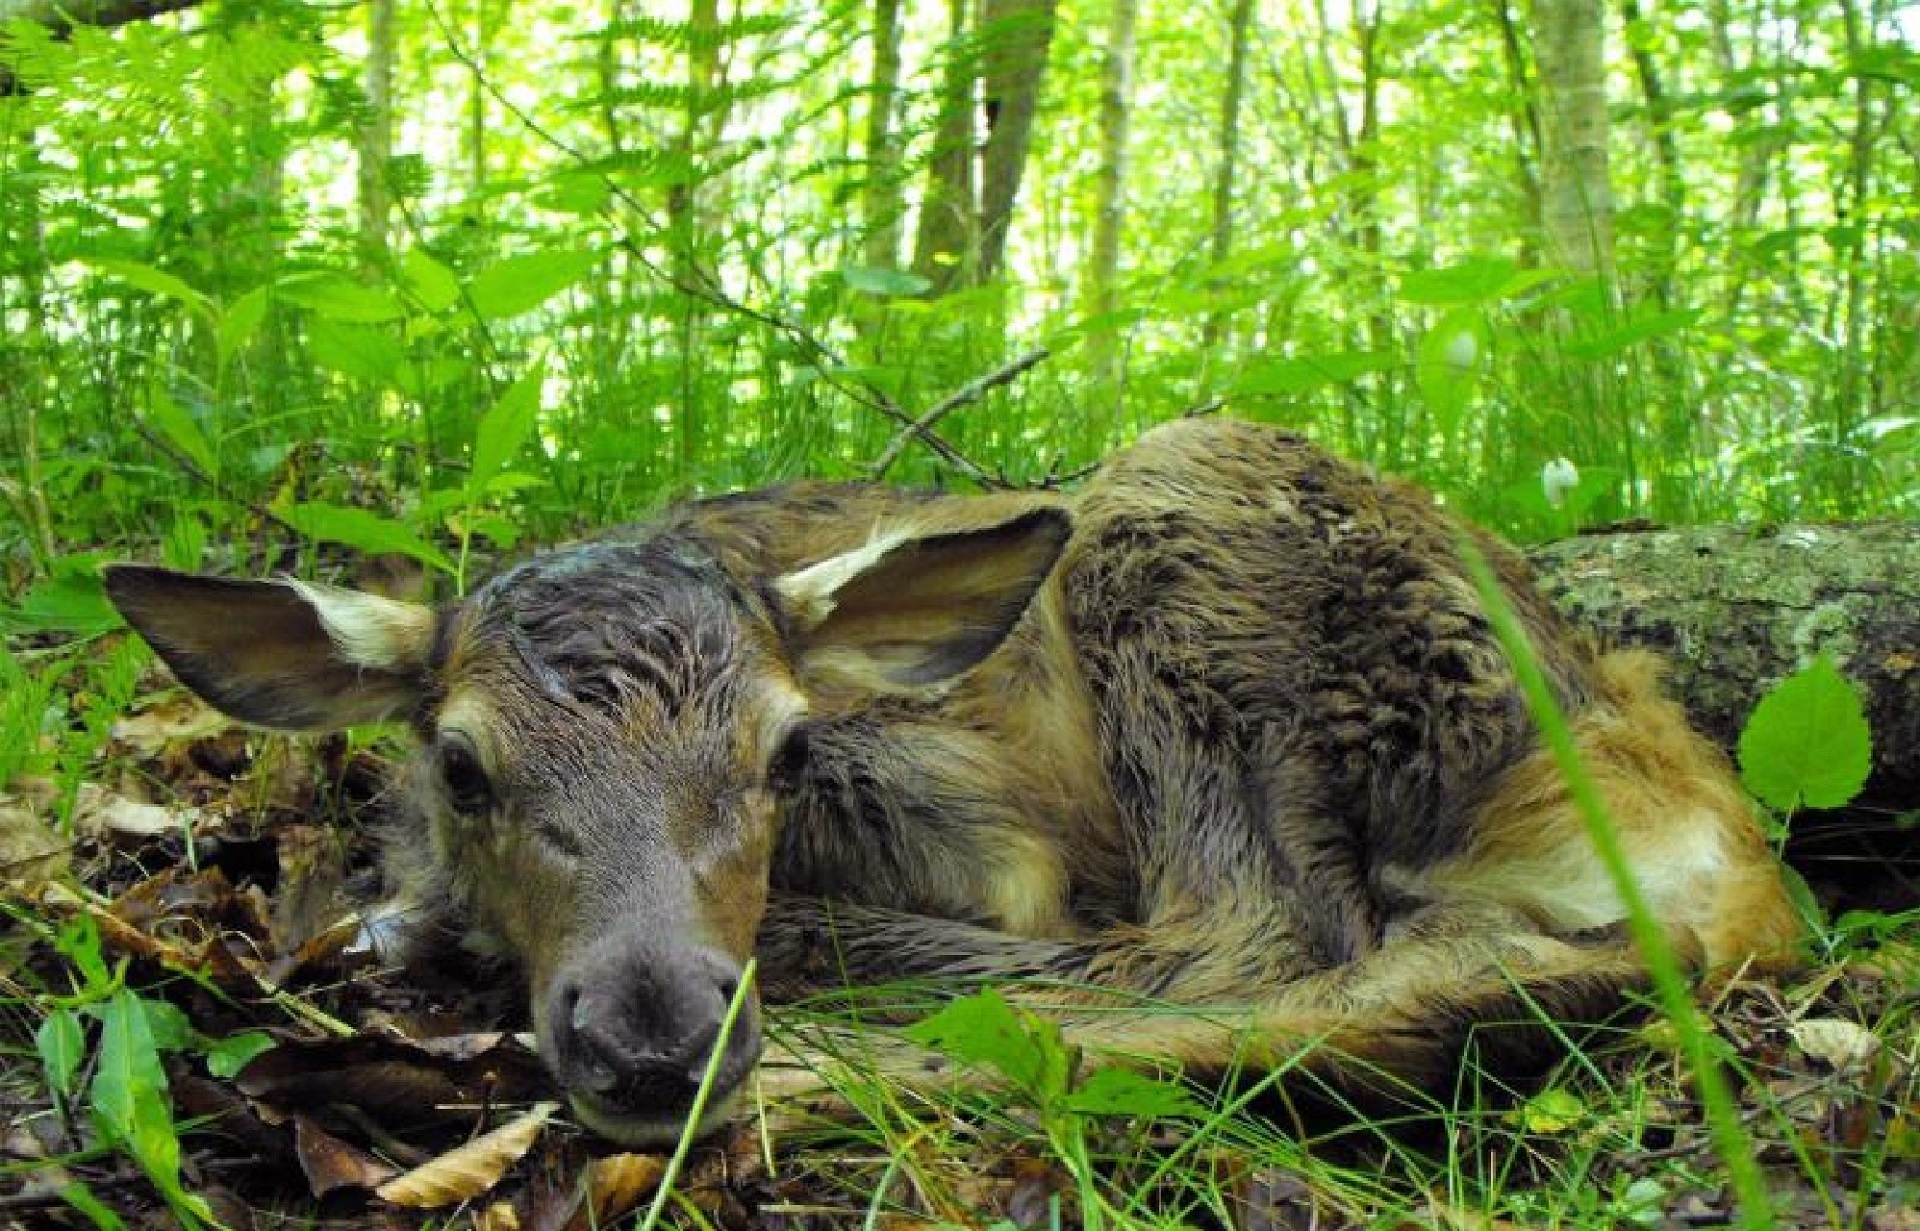
nature, forest, grass, meadow, cute, wildlife, deer, portrait, grazing, mammal, national park, baby, fauna, calf, outdoors, newborn, woodland, elk, white tailed deer